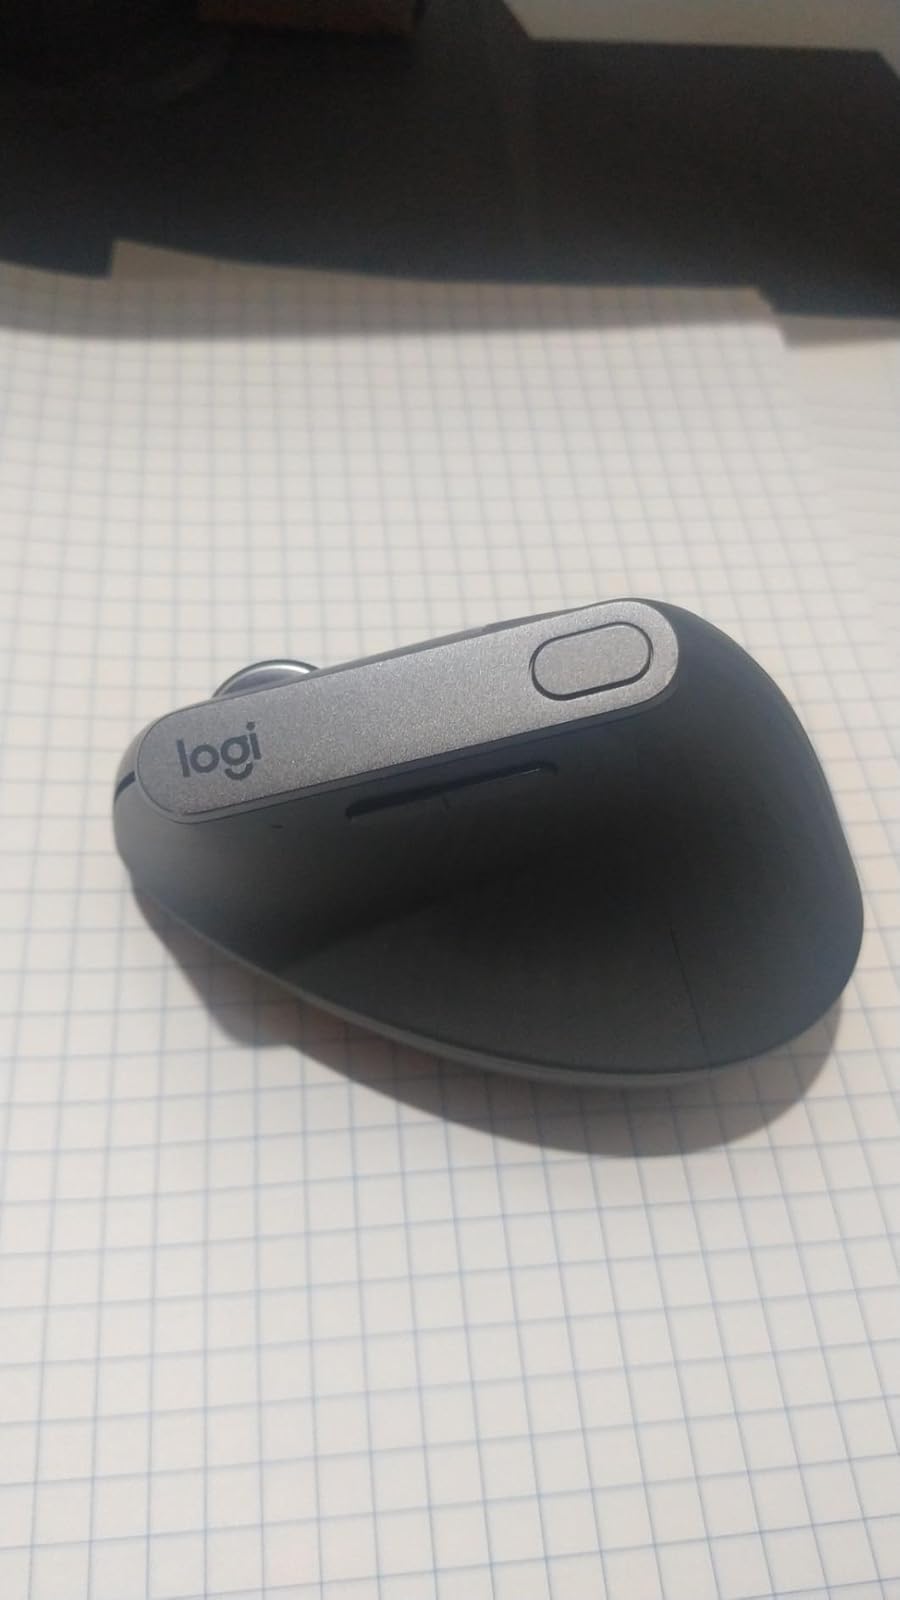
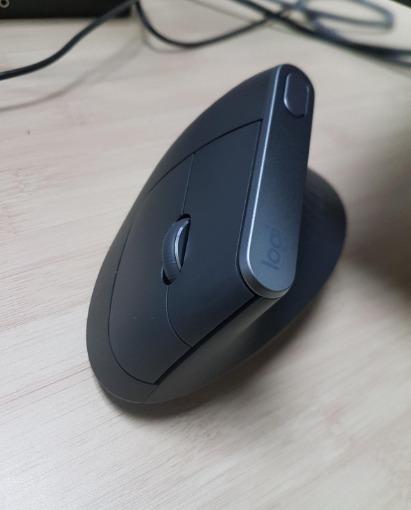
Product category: mouse
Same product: yes